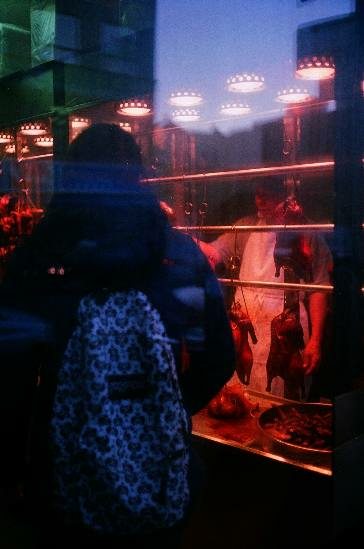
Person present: Yes